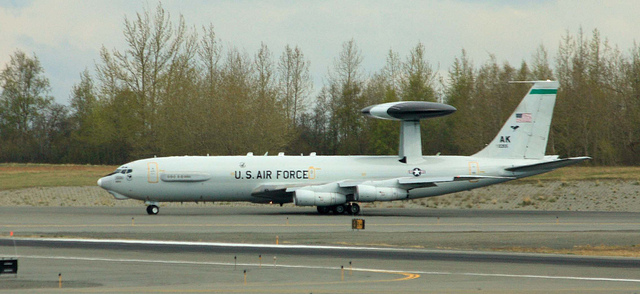
user: Given an image and a question. Answer the question in a short answer. Question: What unusual kind of object is attached to this plane's top? Short Answer:
assistant: radar